Jan Kristiansen (speed skater)

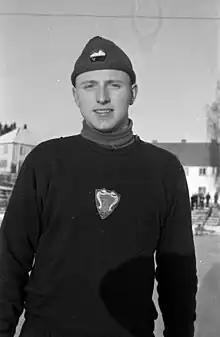
Jan Kristiansen

Jan Harald Kristiansen (22 May 1934 – 29 October 2023) was a Norwegian speed skater.